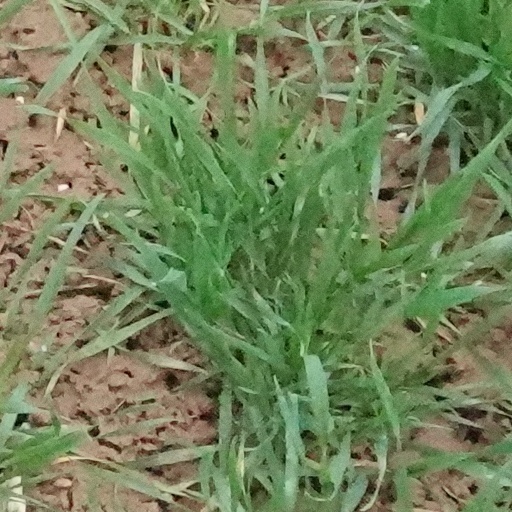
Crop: wheat